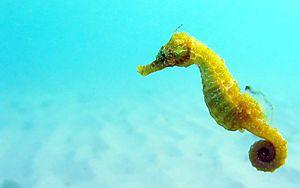
La mer Noire est située entre l’Europe, le Caucase et l’Anatolie. Principalement alimentée par le Danube, le Dniepr et le Don, elle est issue de la fermeture d’une mer océanique ancienne, l'océan ou mer Paratéthys. Elle est bordée au nord par la steppe pontique, en Crimée, à l’est et au sud par des chaînes issues de l’orogénèse himalayo-alpine : respectivement monts de Crimée, Caucase et chaîne pontique. Les pays riverains sont : l’Ukraine au nord-ouest, la Russie au nord-est, la Géorgie à l’est, la Turquie au sud, la Bulgarie et la Roumanie à l’ouest. Large d'environ 1 150 km d’ouest en est et de 600 km du nord au sud, elle s’étend sur une superficie de 413 000 km². L'adjectif correspondant est « pontique », qui vient du nom antique de cette mer, le Pont-Euxin.